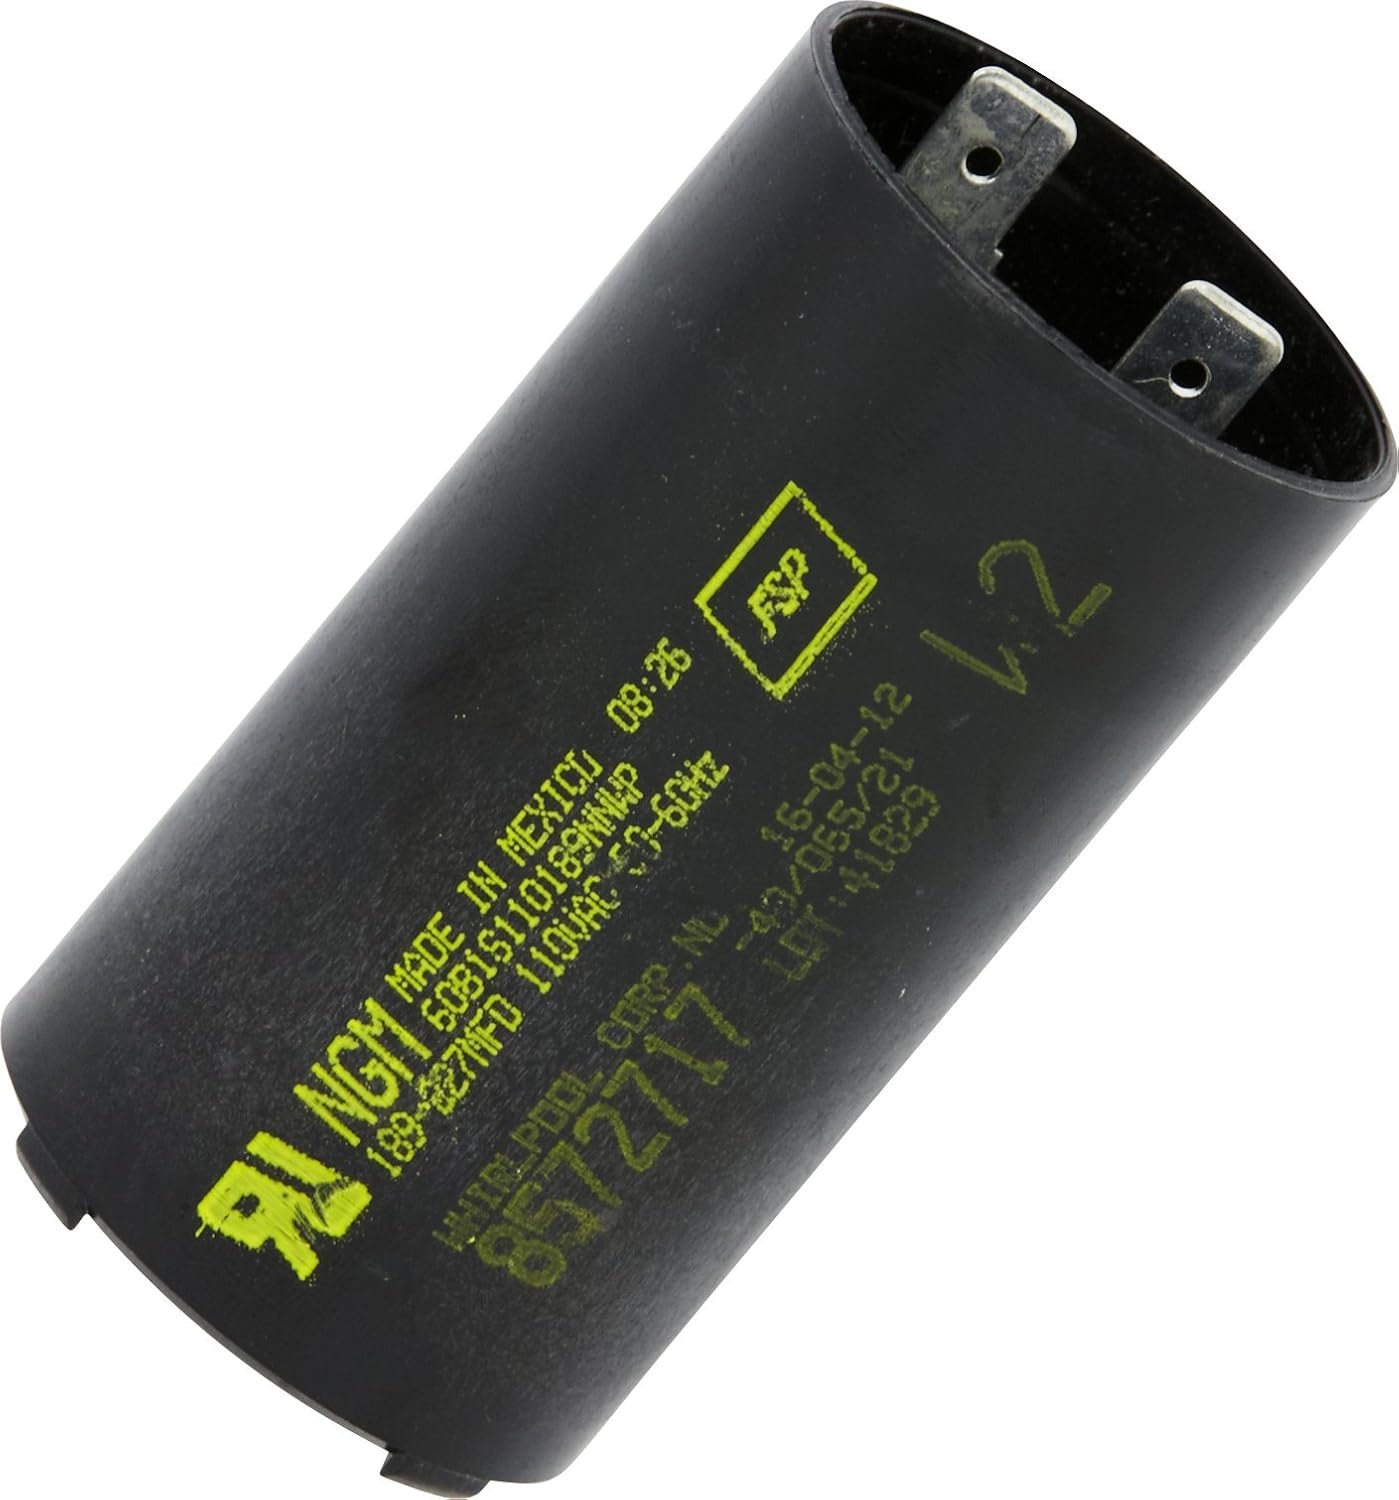
Whirlpool 8572717 Start Capacitor
Category: Tools & Home Improvement
Product Description This is a genuine replacement part. The model number and name for the following item is: Whirlpool 8572717 Start Capacitor. From the Manufacturer This is a genuine replacement part. The model number and name for the following item is: Whirlpool 8572717 Start Capacitor.
Features: Whirlpool item | Manufacturer model # 8572717 | This is a genuine replacement part